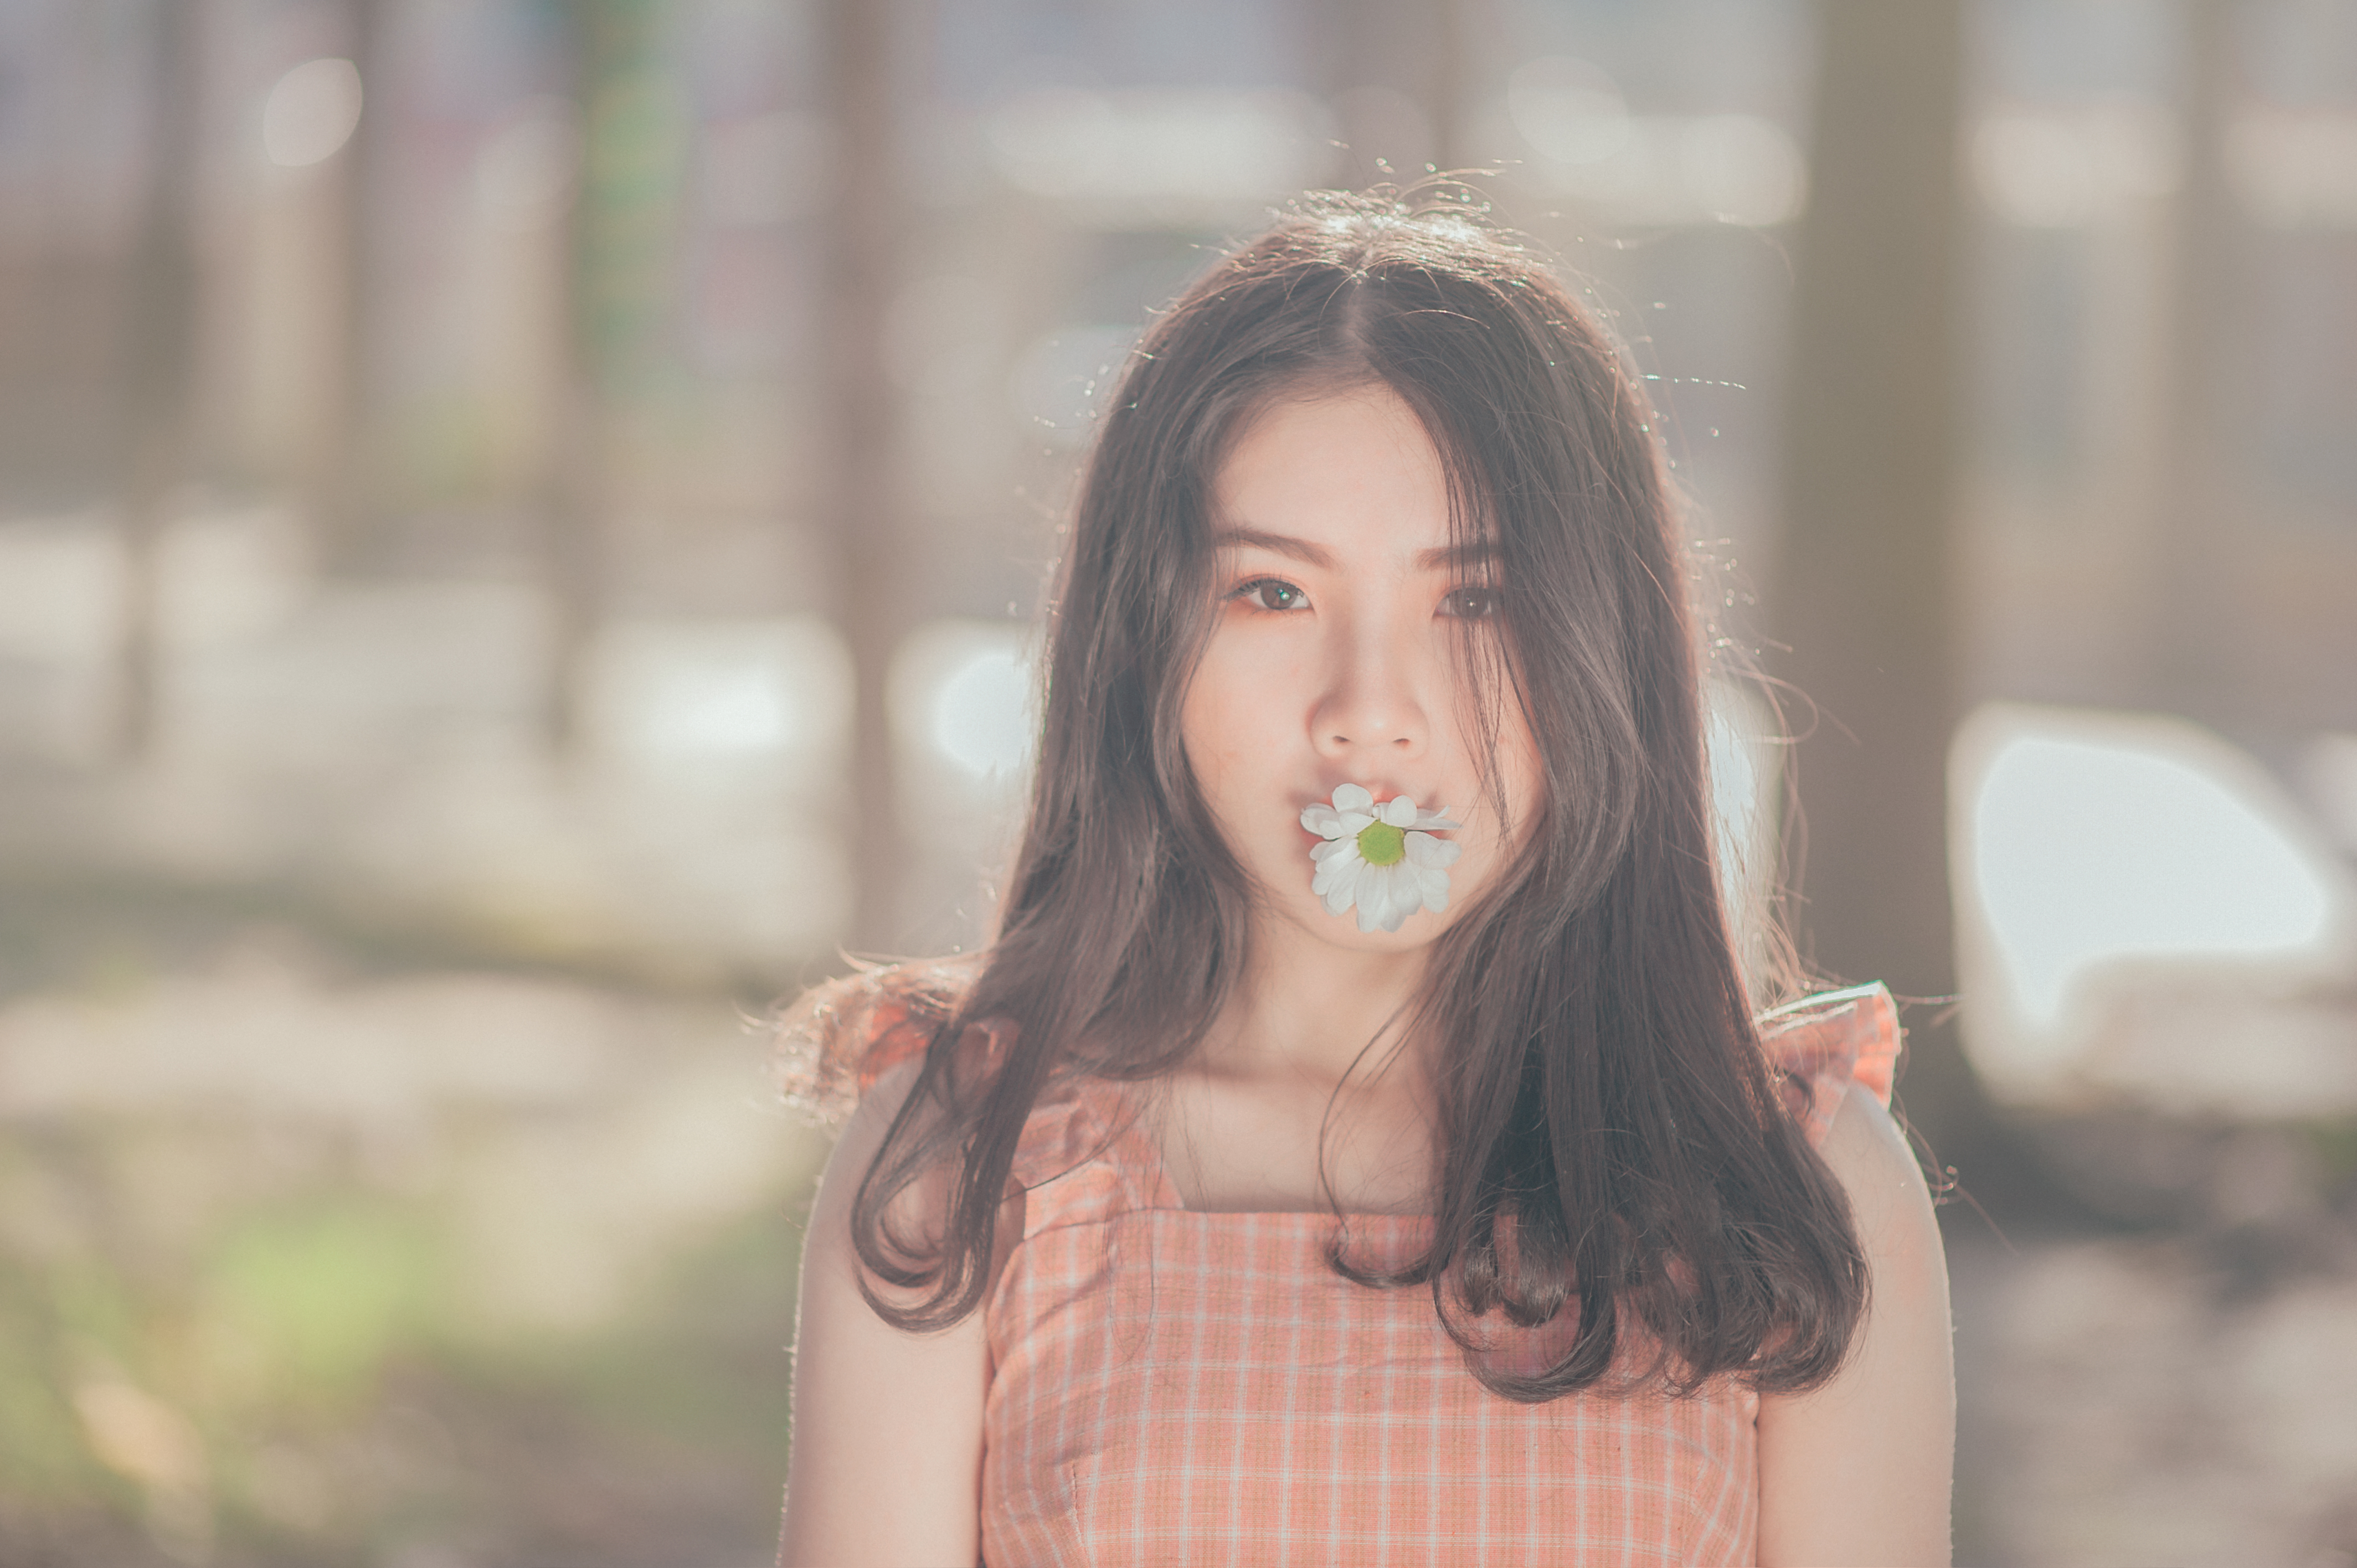
love, cute, portrait, landscape, beautiful, travel, girl, photograph, skin, beauty, facial expression, human hair color, lady, smile, photography, hairstyle, snapshot, eye, black hair, long hair, photo shoot, brown hair, portrait photography, fun, happiness, model